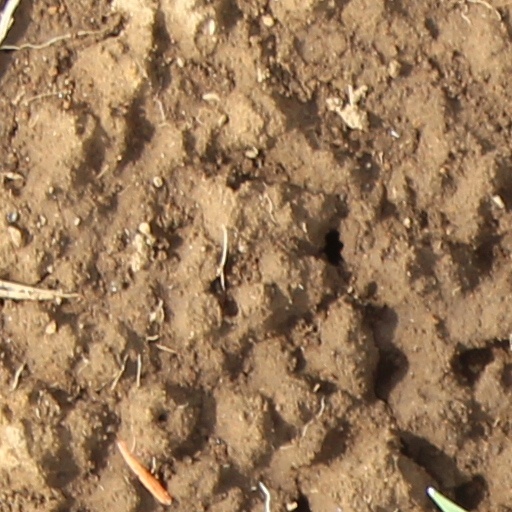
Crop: wheat